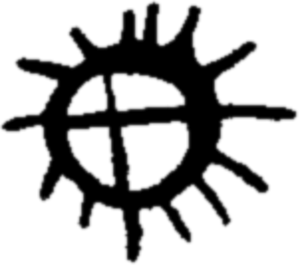
Nils-Aslak Valkeapää, né le 23 mars 1943 à Enontekiö et mort le 26 novembre 2001 à Espoo, est un écrivain, poète et musicien finlandais de culture same. Jusqu'à présent, il est le seul Same à avoir obtenu le Grand prix de littérature du Conseil nordique en 1991 pour son oeuvre Beaivi áhčážan. Il est aussi internationalement connu pour avoir chanté lors de la cérémonie d'ouverture des Jeux olympiques d'hiver de 1994 à Lillehammer.